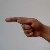
The image shows a hand gesture representing the letter 'G' in Indian Sign Language.